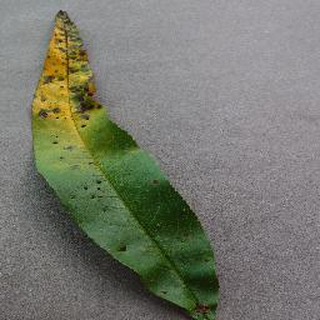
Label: peach_bacterial_spot